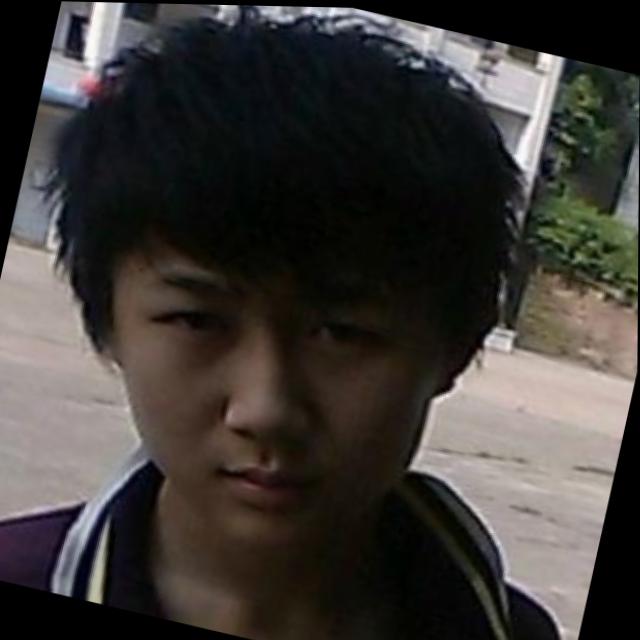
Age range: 13-20